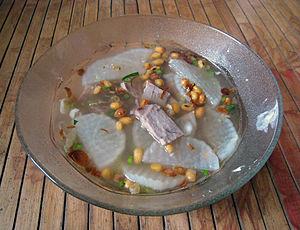
Dans la cuisine indonésienne, le soto, sroto, tauto, ou coto, est une soupe traditionnelle à base de bouillon, de viande et de légumes. Les nombreuses soupes traditionnelles du pays sont dénommées soto, tandis que les soupes d'influences étrangères et occidentales sont appelées sop.